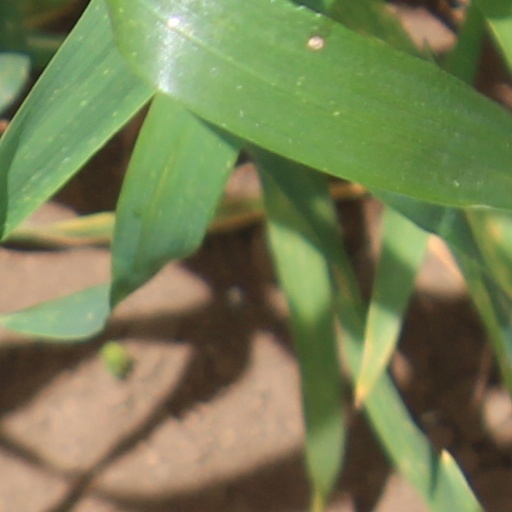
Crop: wheat